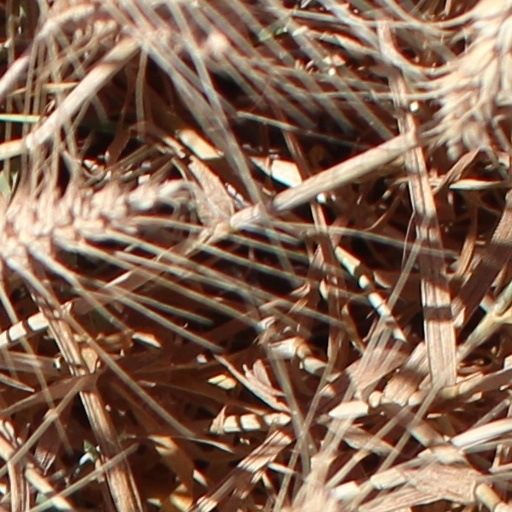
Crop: wheat